Bergisch-Markisch Railway Company

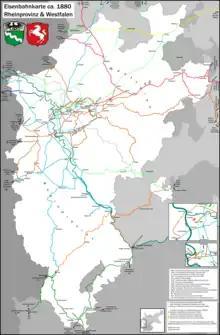
Railway map of the Rhein Province and Westfalen (ca. 1880), shortly before nationalisation

Major expansion began in 1859 with the construction of the 106 km long Ruhr–Sieg from Hagen to Siegen and its mines. The line opened on 6 August 1861 and cost 12.9 million thalers.